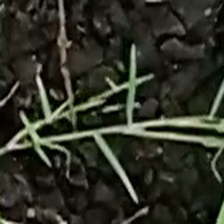
Weed species: Harali_(Cynodon_dactylon)